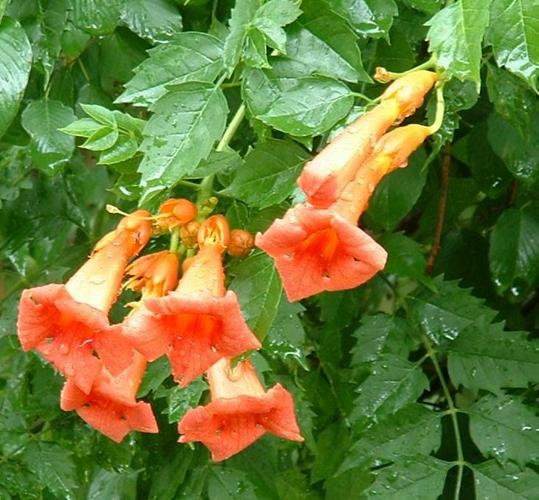
Flower: trumpet creeper